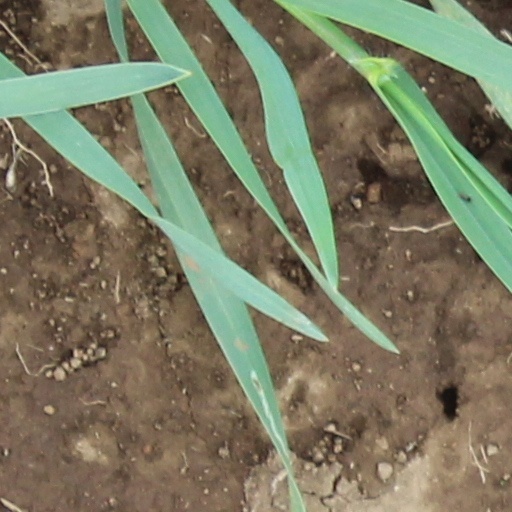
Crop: wheat